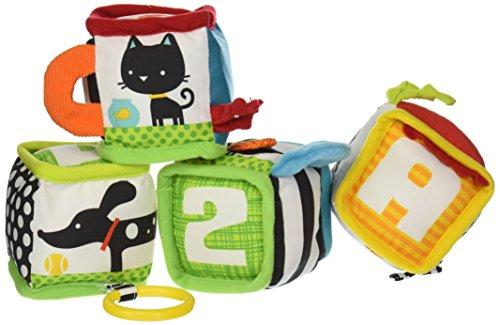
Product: Infantino Discover and Play Soft Blocks Development Toy
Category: Toys & Games | Building Toys | Stacking Blocks
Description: Easy-to-grasp soft blocks complete with rattles crinkle.
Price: $12.86